Buick

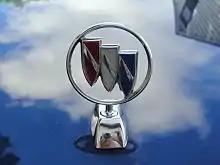
A trishield, the Buick symbol, hood ornament on a 1990 LeSabre Custom

The Buick Trishield is rooted in the ancestral coat of arms of the automaker's founder, David Dunbar Buick. That crest was a red shield with a checkered silver and azure diagonal line from the upper left to lower right, a stag above, and a punctured cross below. The division adopted this on its radiator grilles in 1937. In 1960, the logo underwent a major overhaul. Its single shield was replaced by a trio in red, white, and blue—denoting the LeSabre, Invicta, and Electra then in the Buick lineup. It was supplanted by the Buick Hawk in the 1970s, but reemerged in simplified form in the 1980s. The Trishield became monochromatic in 2005, but the traditional colors returned in 2023.